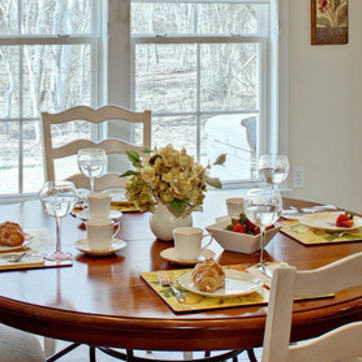
Material: foliage